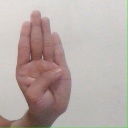
अक्षर: ब